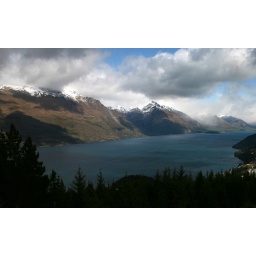
lake in the clouds